Saattai Illatha Pambaram

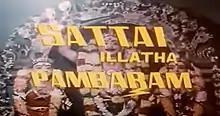
Title card

Saattai Illatha Pambaram is a 1983 Indian Tamil-language film directed and edited by Erode N. Murugesh. The film stars Sivakumar and Saritha. It was released on 14 April 1983.